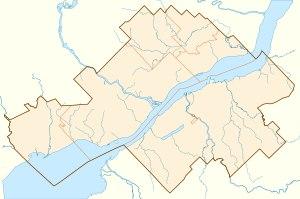
La région métropolitaine de Trois-Rivières est une entité géostatistique définie par Statistique Canada qui est formé de la ville de Trois-Rivières et des municipalités environnantes partageant un lien élevé au niveau du travail. Il ne s'agit pas d'une entité administrative, l'administration régionale étant partagée par 7 municipalités régionales de comté dans deux régions administratives du Québec.